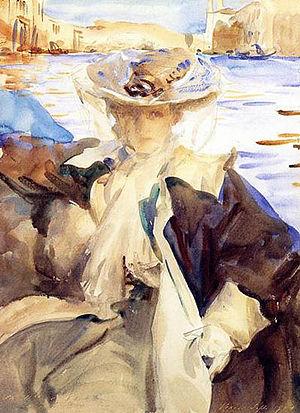
Jane Emmet de Glehn est une artiste peintre américaine. Elle épousa, en 1904, le peintre impressionniste britannique, Wilfrid de Glehn.